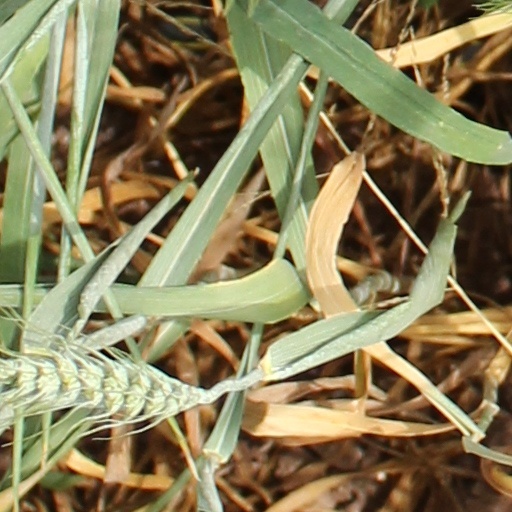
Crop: wheat